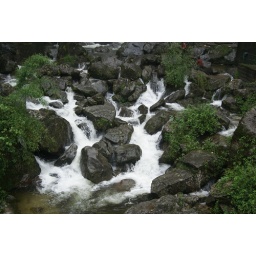
A mountain river flowing by her own...careless..carefree. Handheld shot.